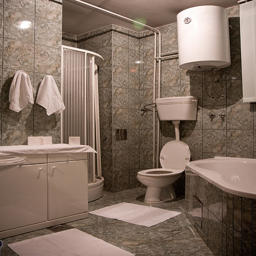
A white toilet next to a tub and a sink inside of a bathroom.
a bathroom completely tiled with a bathtub and step in shower
A bathroom showing a toilet and a shower.
A bathroom has granite- textured tiles and white appliances.
Bathroom picture of an old toilet with the tank mounted above.